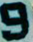
Number: 9